Rihard Jakopič

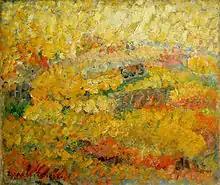
"Sunny Hillside"

In Ljubljana, Jakopič established the Slovene School of Impressionist Drawing and Painting, the predecessor of the Academy of Fine Arts at the University of Ljubljana. He was an initiator for the foundation of the National Gallery of Slovenia. In 1908, he built a pavilion in Tivoli Park, based on plans by the architect Max Fabiani. The Jakopič Pavilion became the central venue for art exhibitions in the Slovene Lands at the time. In 1962, due to the relocation of a railway line, it was demolished.